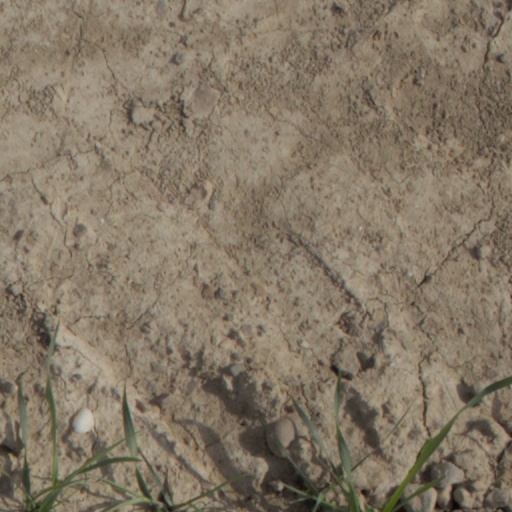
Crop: wheat